Tallinn Airport

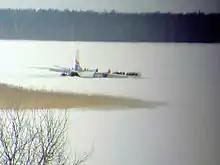
Antonov An-26 on the ice of Lake Ülemiste

On 12 June 2013 the City Administration of Tallinn approved a detailed planning for a 0.91 ha land plot, on which a new maintenance hangar is going to be built. Total five-year investment plan amounts of more than 100 million euros. The airport is investing €126 million during the 2015–2021 period. The most important project is the reconstruction of the runway infrastructure at cost of €75 million. Additional investment of €2.5 million would be made in flight terminal in order to change its layout and improve the terminal's security, capacity and VIP area. А multi-storey car park for 1,200 vehicles and 150 taxis would be built due to the consistently increasing need for parking spots around the airport. Work on the task and procurement conditions of the parking structure began in 2014. It will be located in front of the passenger terminal and should be completed in 2017 according to current plans. On 10 April 2019, Tallinn Airport announced plans to expand the airport terminal and build an airport city by 2035. The expanded terminal is planned to serve 6 to 8 million passengers per year with an expanded area of 85 000 m and 26 gates instead of 13.